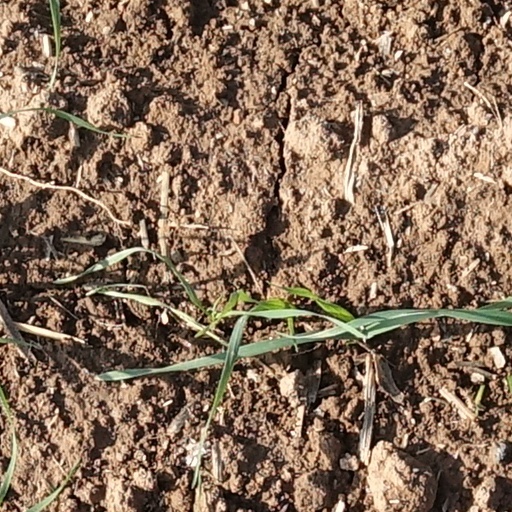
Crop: wheat